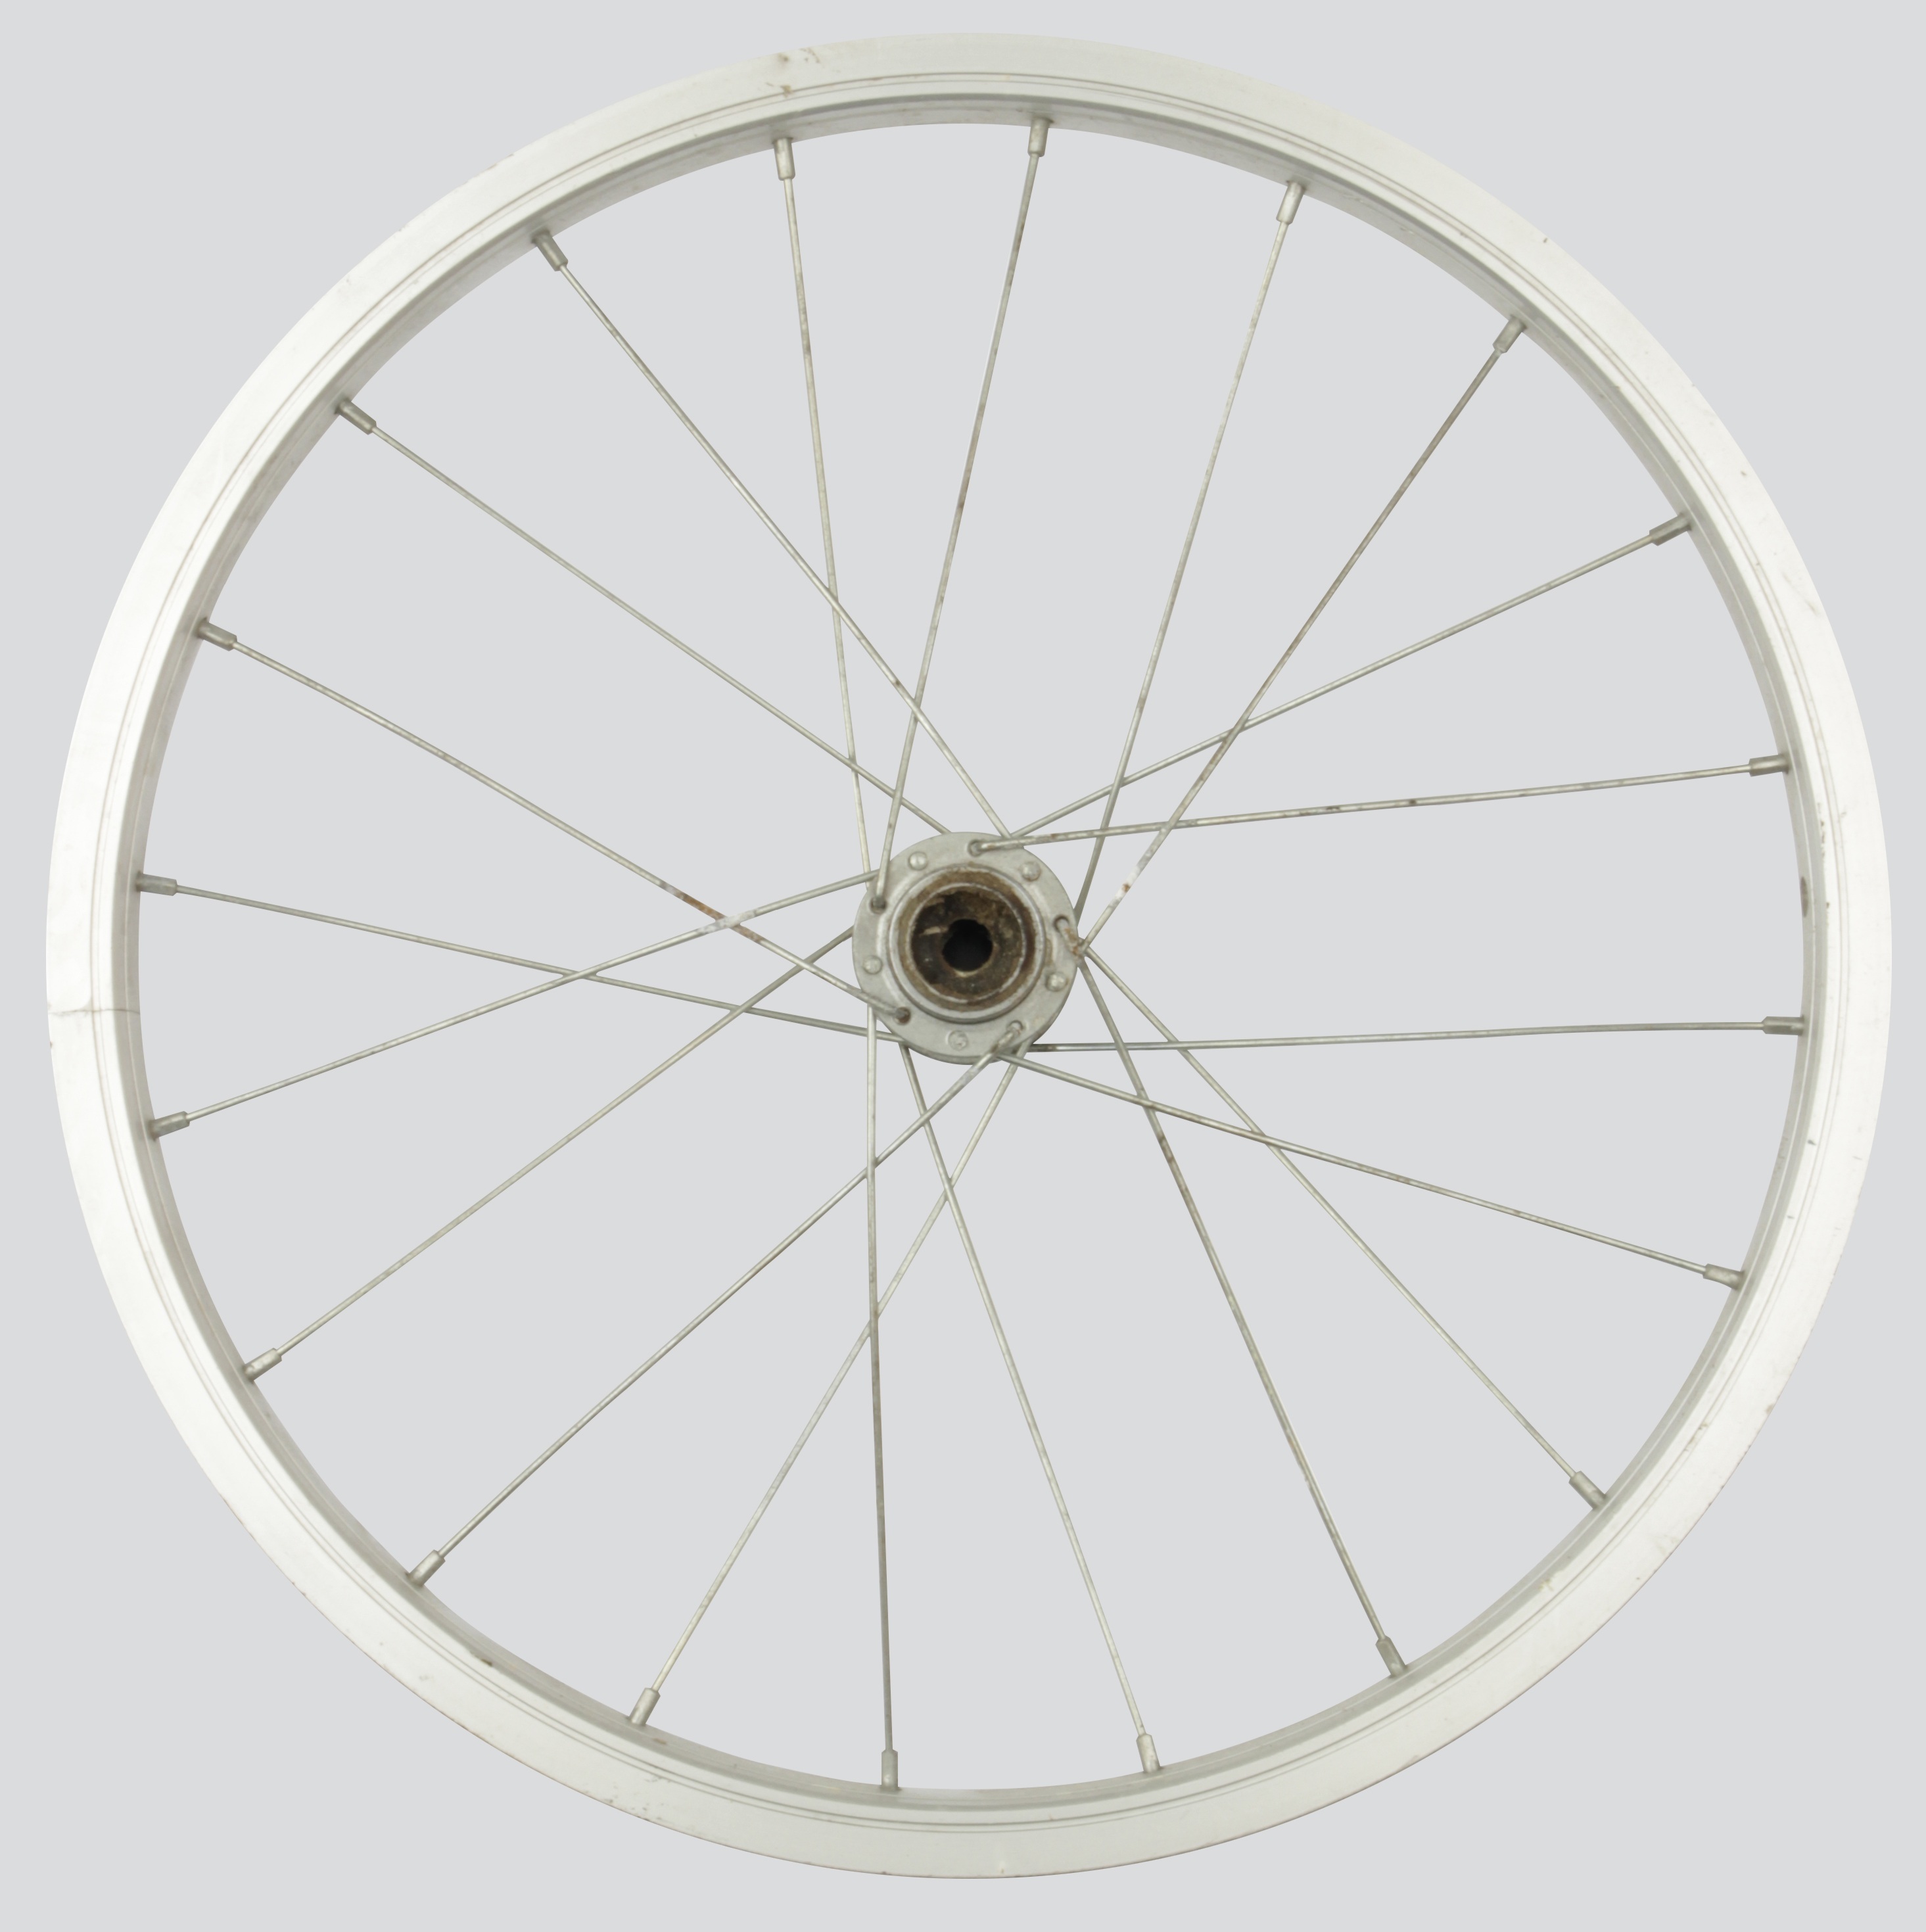
wheel, bike, spoke, cycle, circle, wheels, rim, bicycle frame, bicycle wheel, bicycle part, road bicycle, racing bicycle, hybrid bicycle